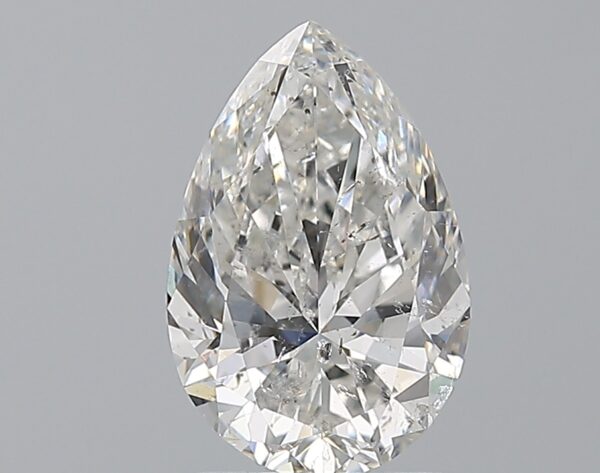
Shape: pear
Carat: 2
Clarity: SI2
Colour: G
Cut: EX
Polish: EX
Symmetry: EX
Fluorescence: F
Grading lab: GIA
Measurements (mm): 10.53 x 6.93 x 4.4